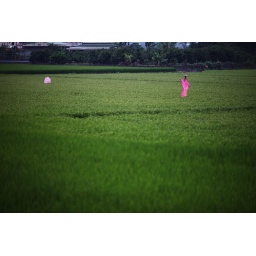
pink umbrella and rain jacket in the young green rice field